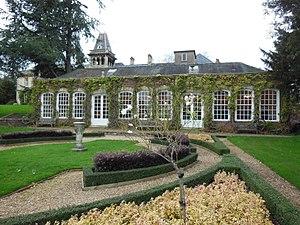
Le Signe des trois est le deuxième épisode de la troisième saison de la série télévisée Sherlock diffusé pour la première fois sur BBC One et BBC One HD le 5 janvier 2014. L'épisode se déroule durant le mariage de John Watson avec Mary Morstan, avec de nombreux flashbacks.